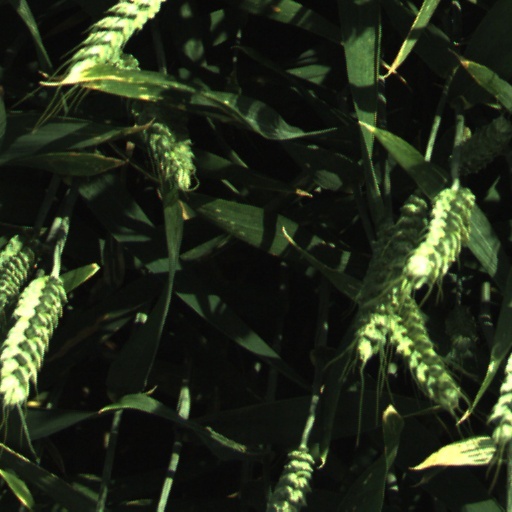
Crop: wheat